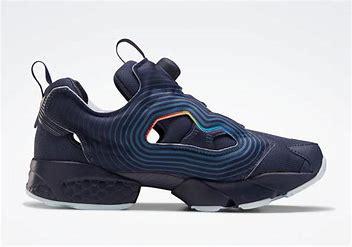
Brand: Reebok
Model: Instapump Fury OG